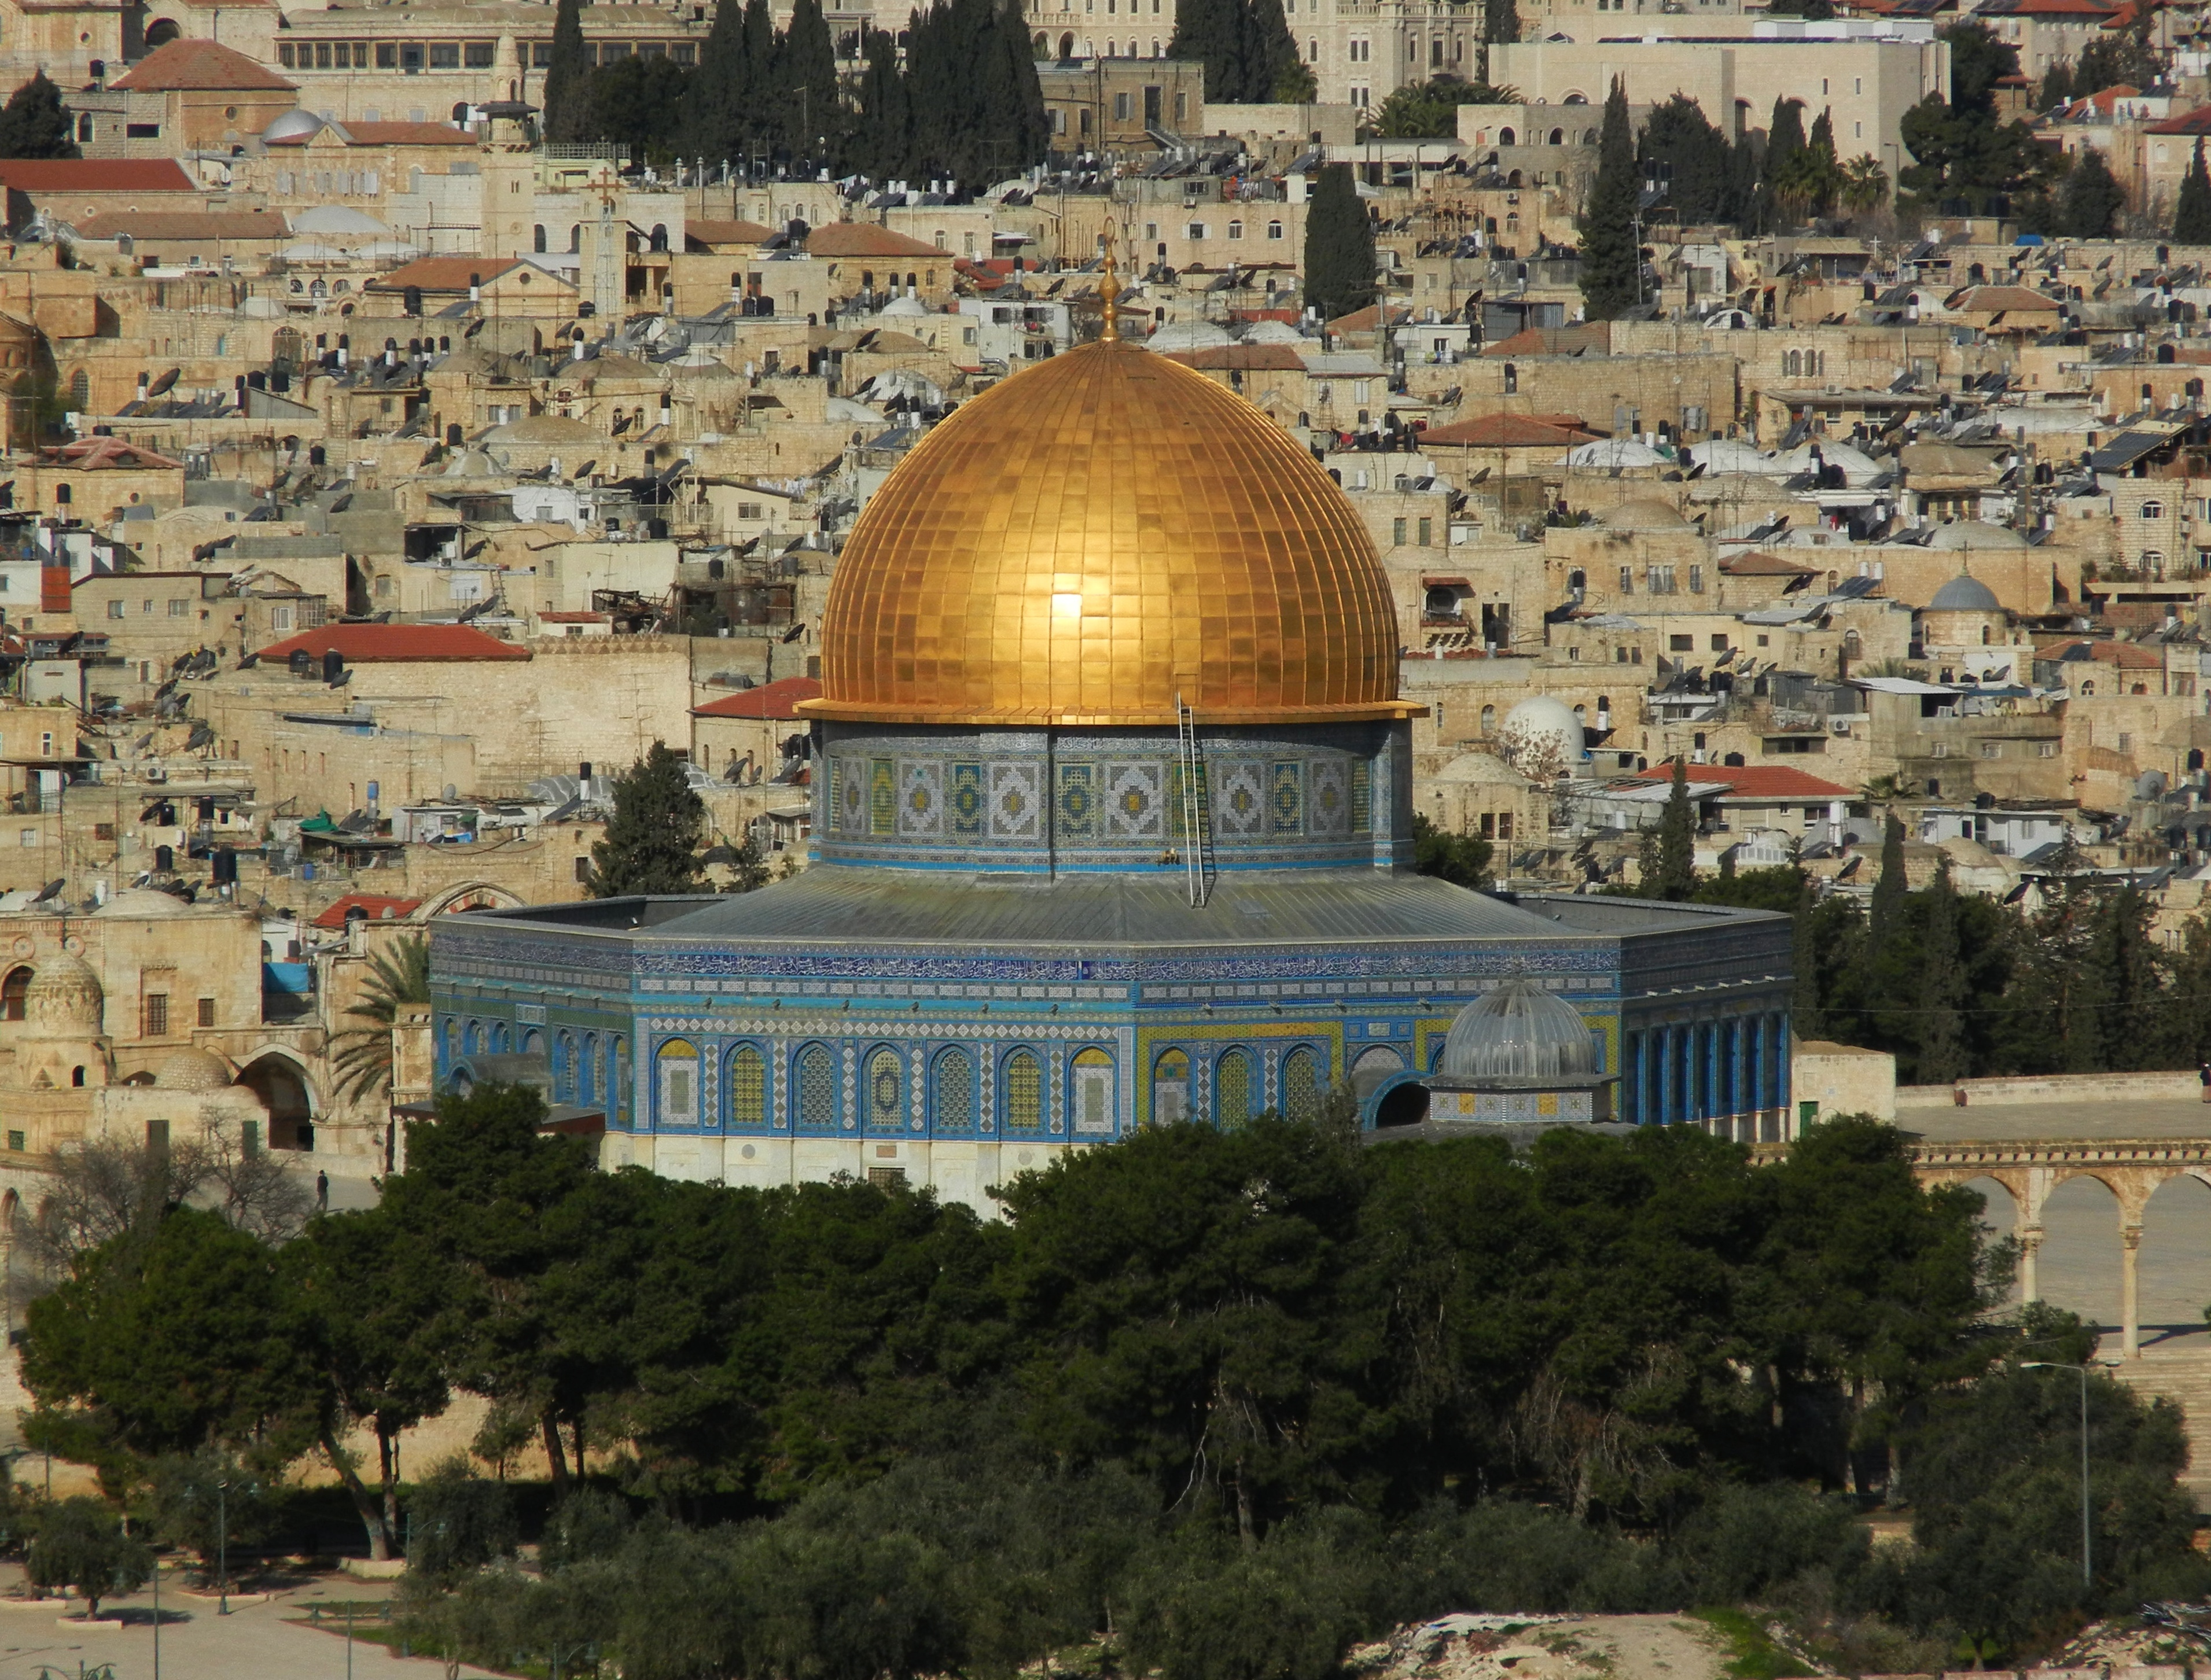
building, palace, landmark, place of worship, temple, mosque, dome, historic site, ancient history